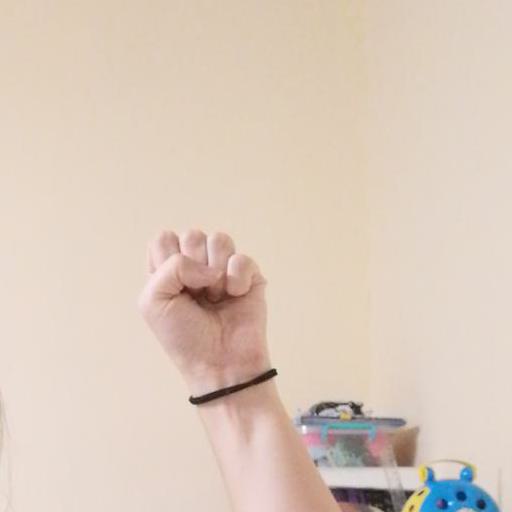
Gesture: fist